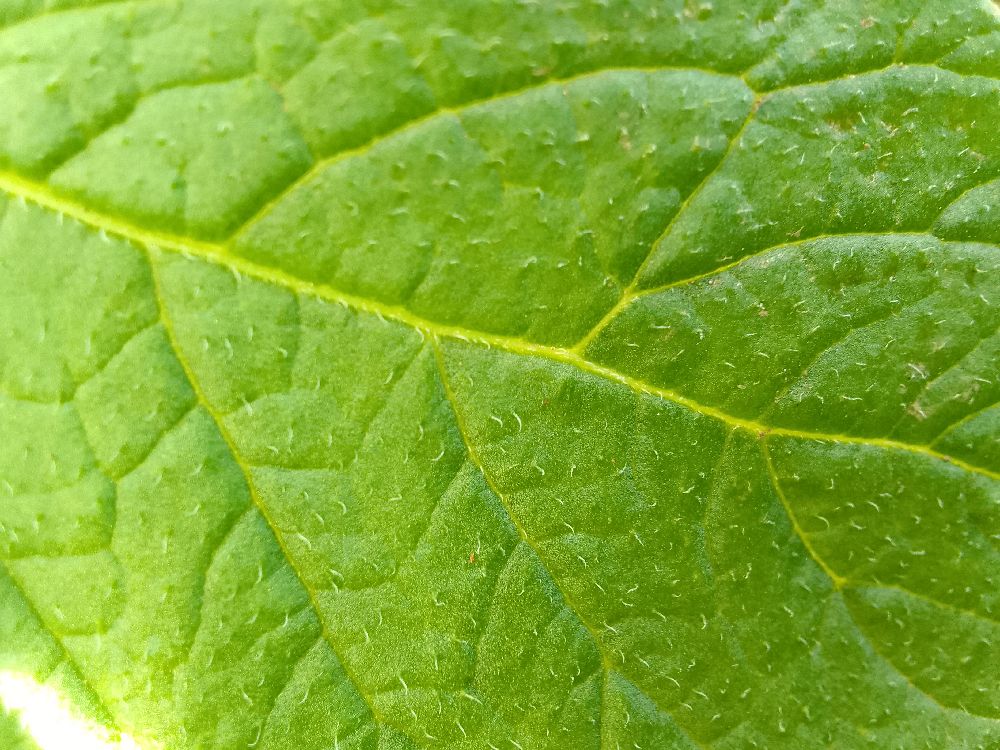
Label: Healthy